Walter Bruchhausen

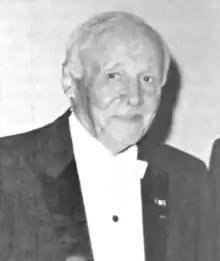

Walter Bruchhausen (May 29, 1892 – October 11, 1976) was a United States district judge of the United States District Court for the Eastern District of New York from 1953 to 1976 and its Chief Judge from 1959 to 1962.